Rural Home

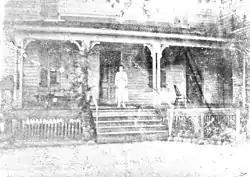
Rural Home circa 1920. The woman on the porch is probably Margaret Mitchell.

Rural Home, also known as the Fitzgerald House, was a plantation house in Clayton County, Georgia. Built in the 1830s, the house was acquired by Philip Fitzgerald, a planter and Irish immigrant, in 1836. Rural Home was the childhood home of Annie Fitzgerald Stephens, the grandmother of author Margaret Mitchell, and was the center of a large cotton plantation. The plantation served as inspiration for Mitchell's fictional Tara Plantation in her novel "Gone With the Wind". It was looted but ultimately withstood Sherman's March to the Sea during the American Civil War and functioned as a family home until the 1970s. In 1982 it was moved to a temporary site near Lovejoy. After being badly damaged in a storm, the house was demolished in 2005.